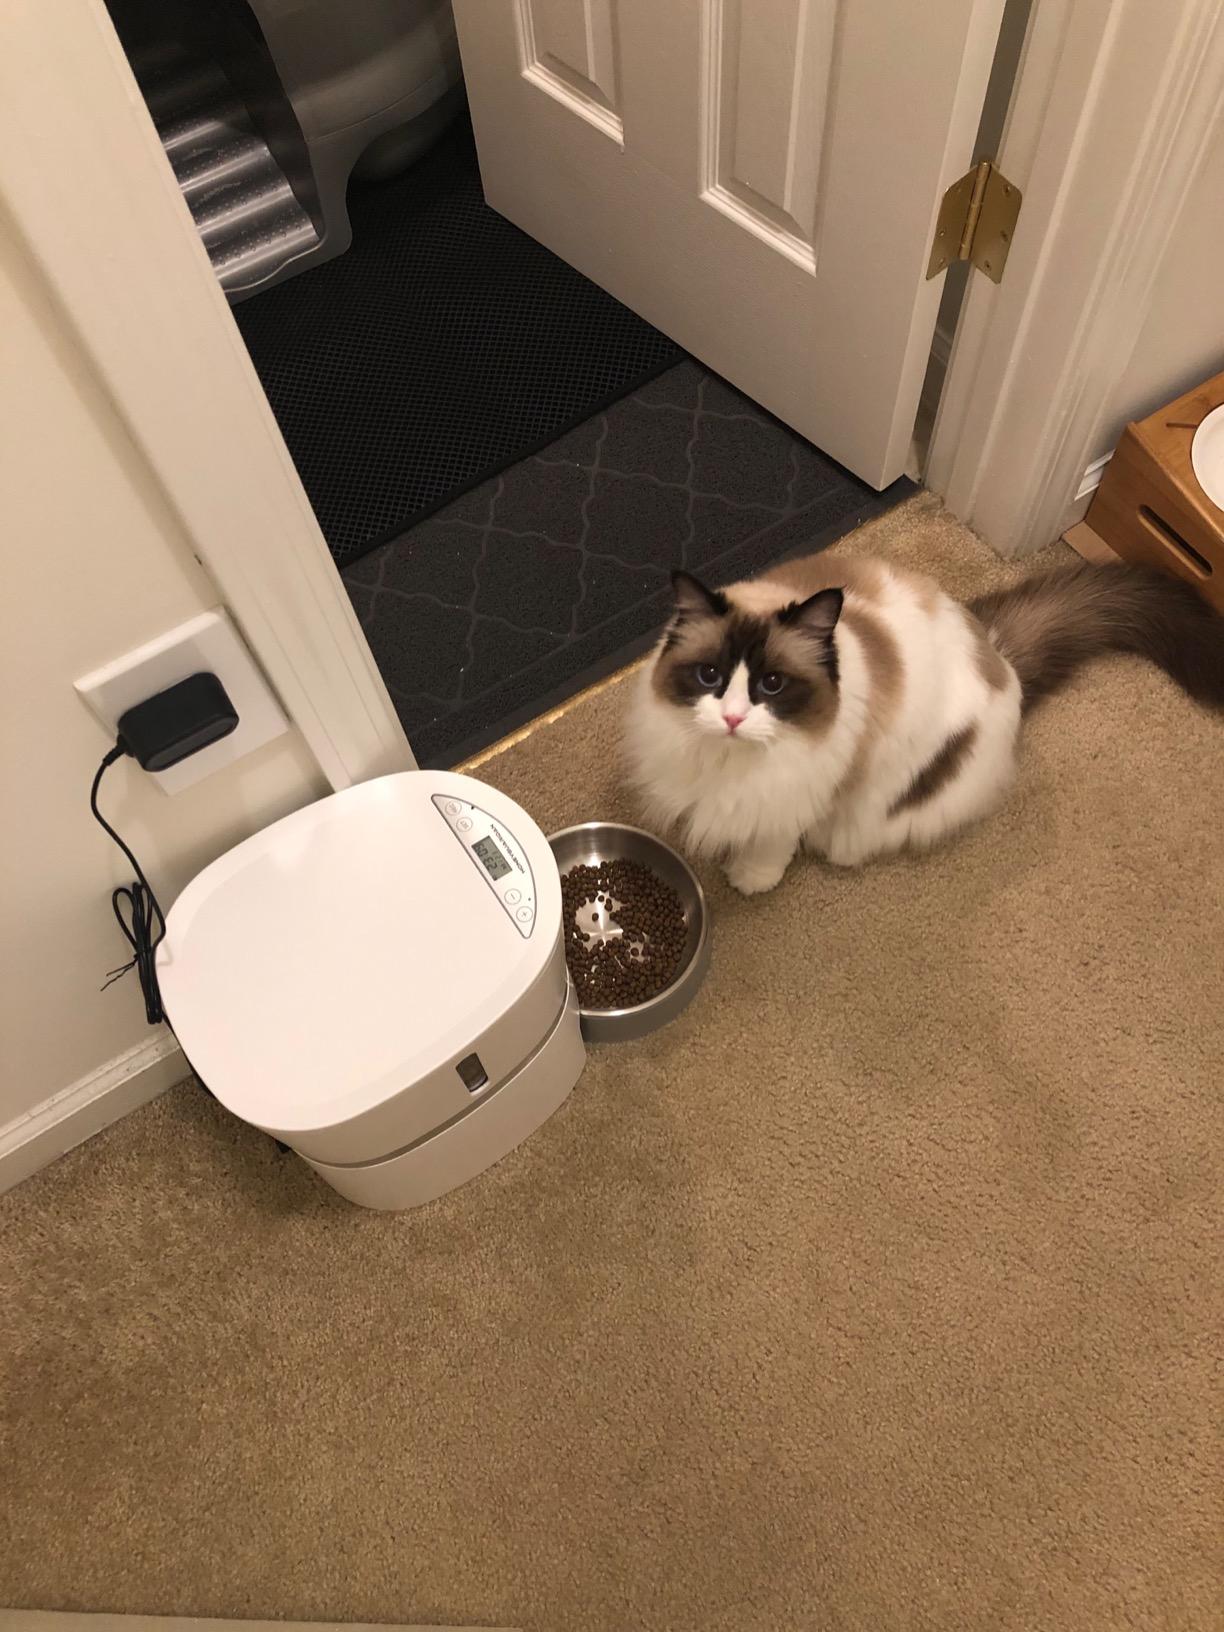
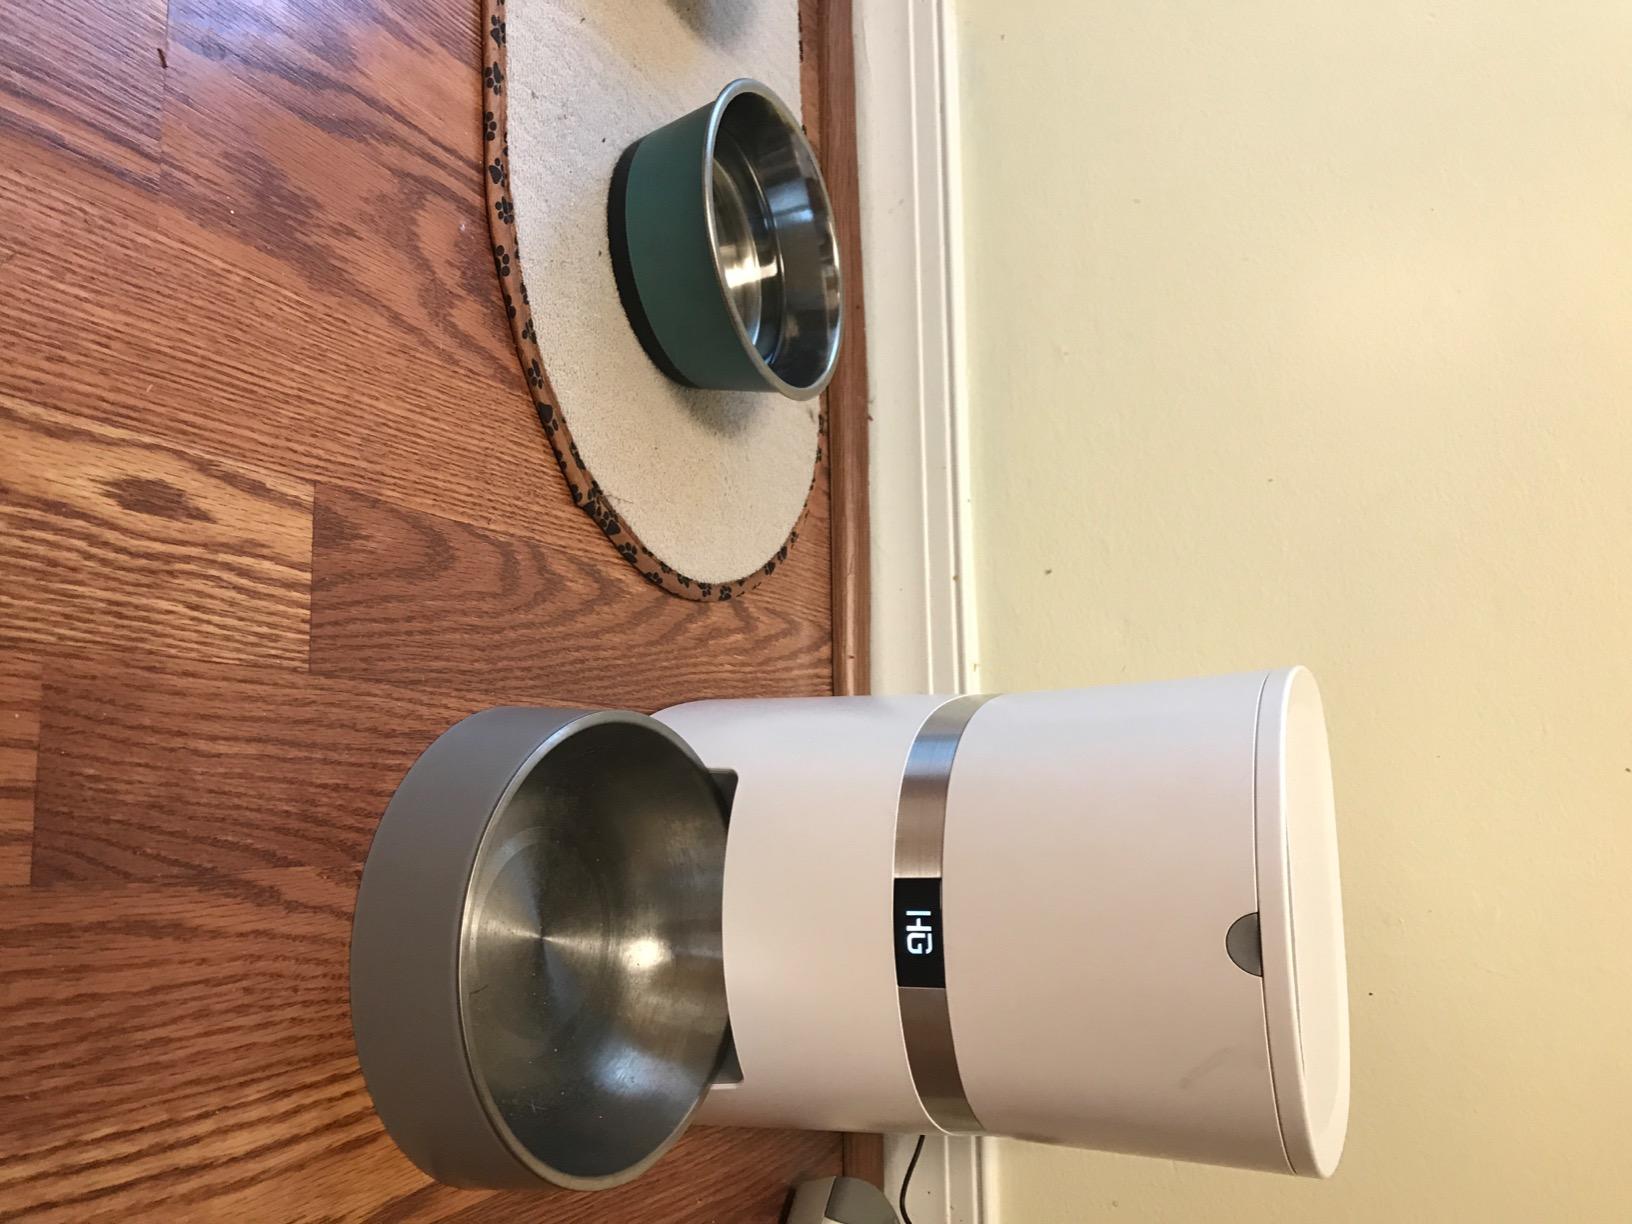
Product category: items_feeder
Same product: yes